Gatton Park

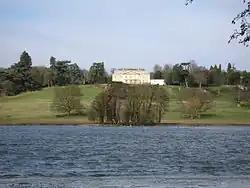
Gatton Hall surrounded by Gatton Park

Gatton Park is a country estate set in parkland landscaped by Capability Brown and gardens by Henry Ernest Milner and Edward White at Gatton, near Reigate in Surrey, England.